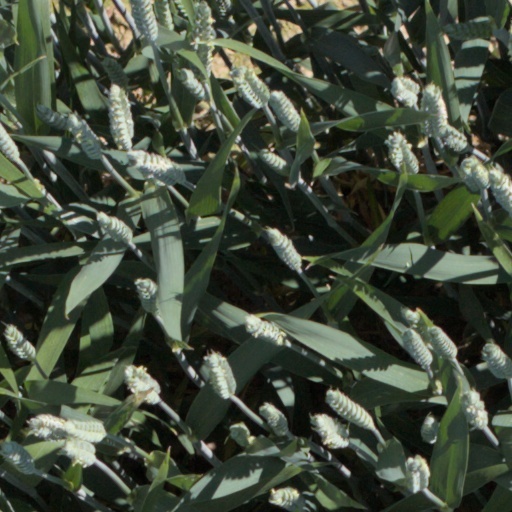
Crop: wheat